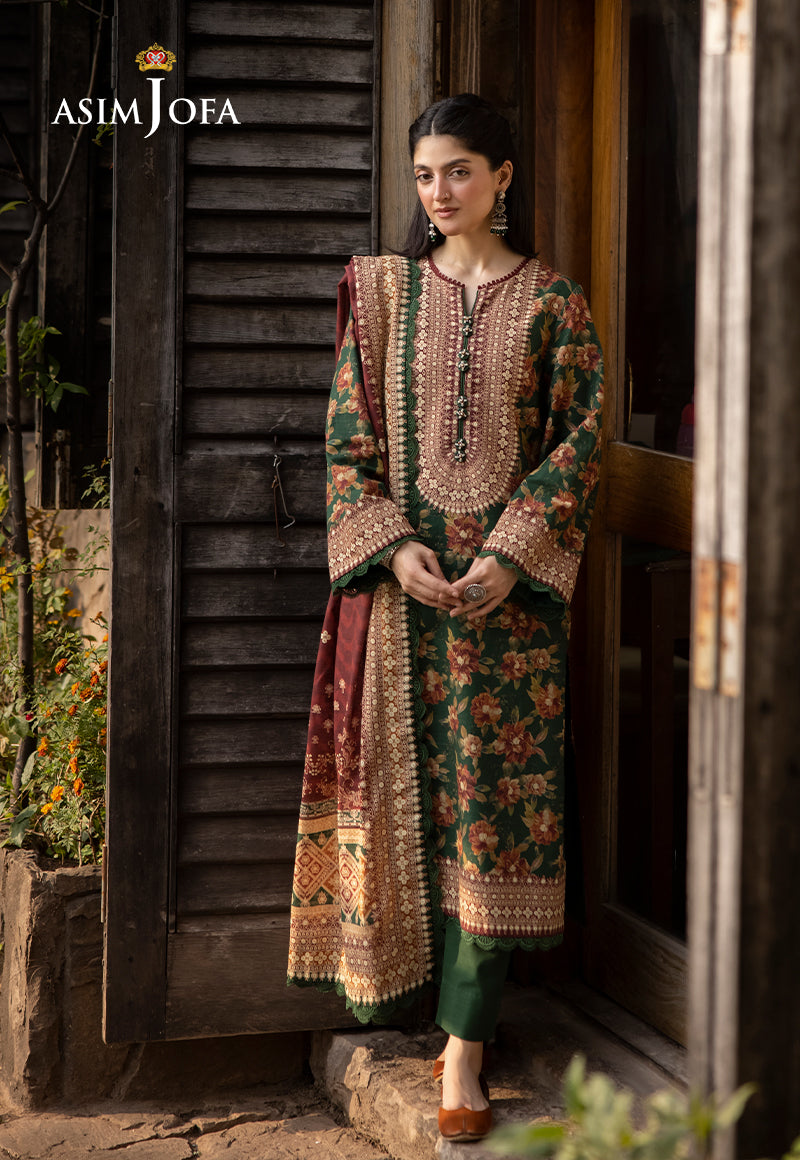
dark green embroidered suit from asim j